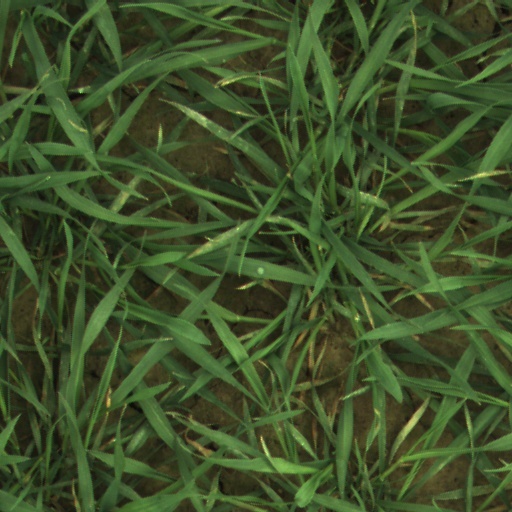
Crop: wheat